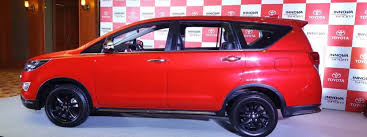
Label: noambulance